Manjappada

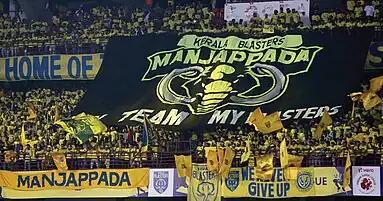
Manjappada displaying a tifo and banners at a match against Bengaluru FC

During the Southern Derby against Bengaluru FC on 11 December 2022, Manjappada displayed the then largest tifo in Asia and Indian football history, showing the concept that "football is for everyone". It was a 103 metre long tifo with a total area of 11752 sq ft.